Louis Armstrong House

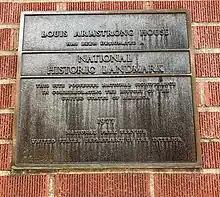
National Historic Landmark plaque on the Louis Armstrong House

The New York City Landmarks Preservation Commission held a hearing in November 1985 about whether to designated the Louis Armstrong House as a Landmark. At the hearing, a letter and a statement were read in support of the designation, and five witnesses spoke in favor. The house was designated as an individual landmark on December 13, 1988.